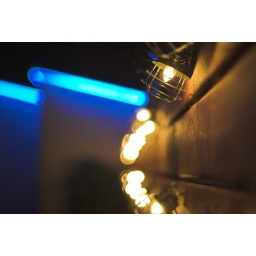
A wall at the Stella's Fish Cafe roof patio in Uptown Minneapolis, MInnesota USA. Great view of Minneapolis.